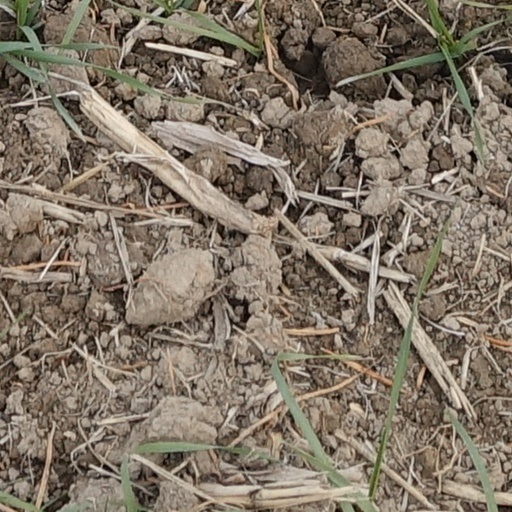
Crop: wheat